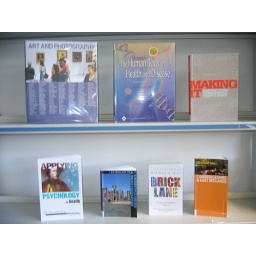
Move your mouse over each book cover and click on the link to search the library catalogue.